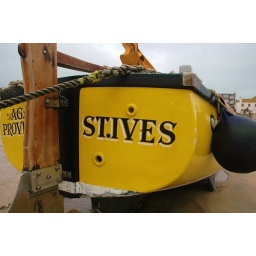
bright yellow boat in the harbour, went out fishing each day despite rough conditions!